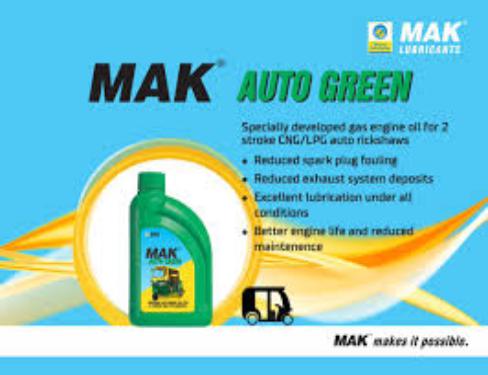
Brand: mak lubricants
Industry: Necessities